Dwight E. Beach

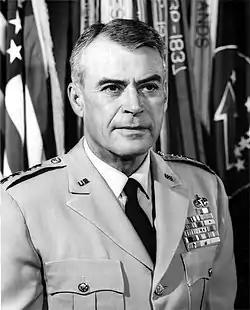
General Dwight E. Beach

General Dwight Edward Beach (20 July 1908 – 22 July 2000) commanded the United States Forces Korea from 1965 to 1966 and U.S. Army, Pacific from September 1966 to July 1968. He gained his commission in 1932 into the Field Artillery. He served in World War II in the Pacific theater, participating in four amphibious assaults, as well as in the Korean War.